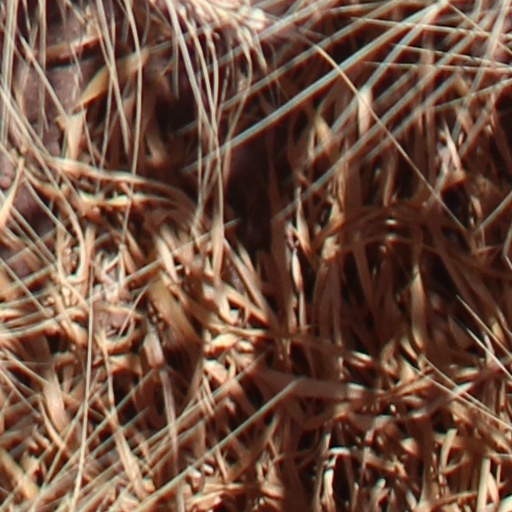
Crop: wheat